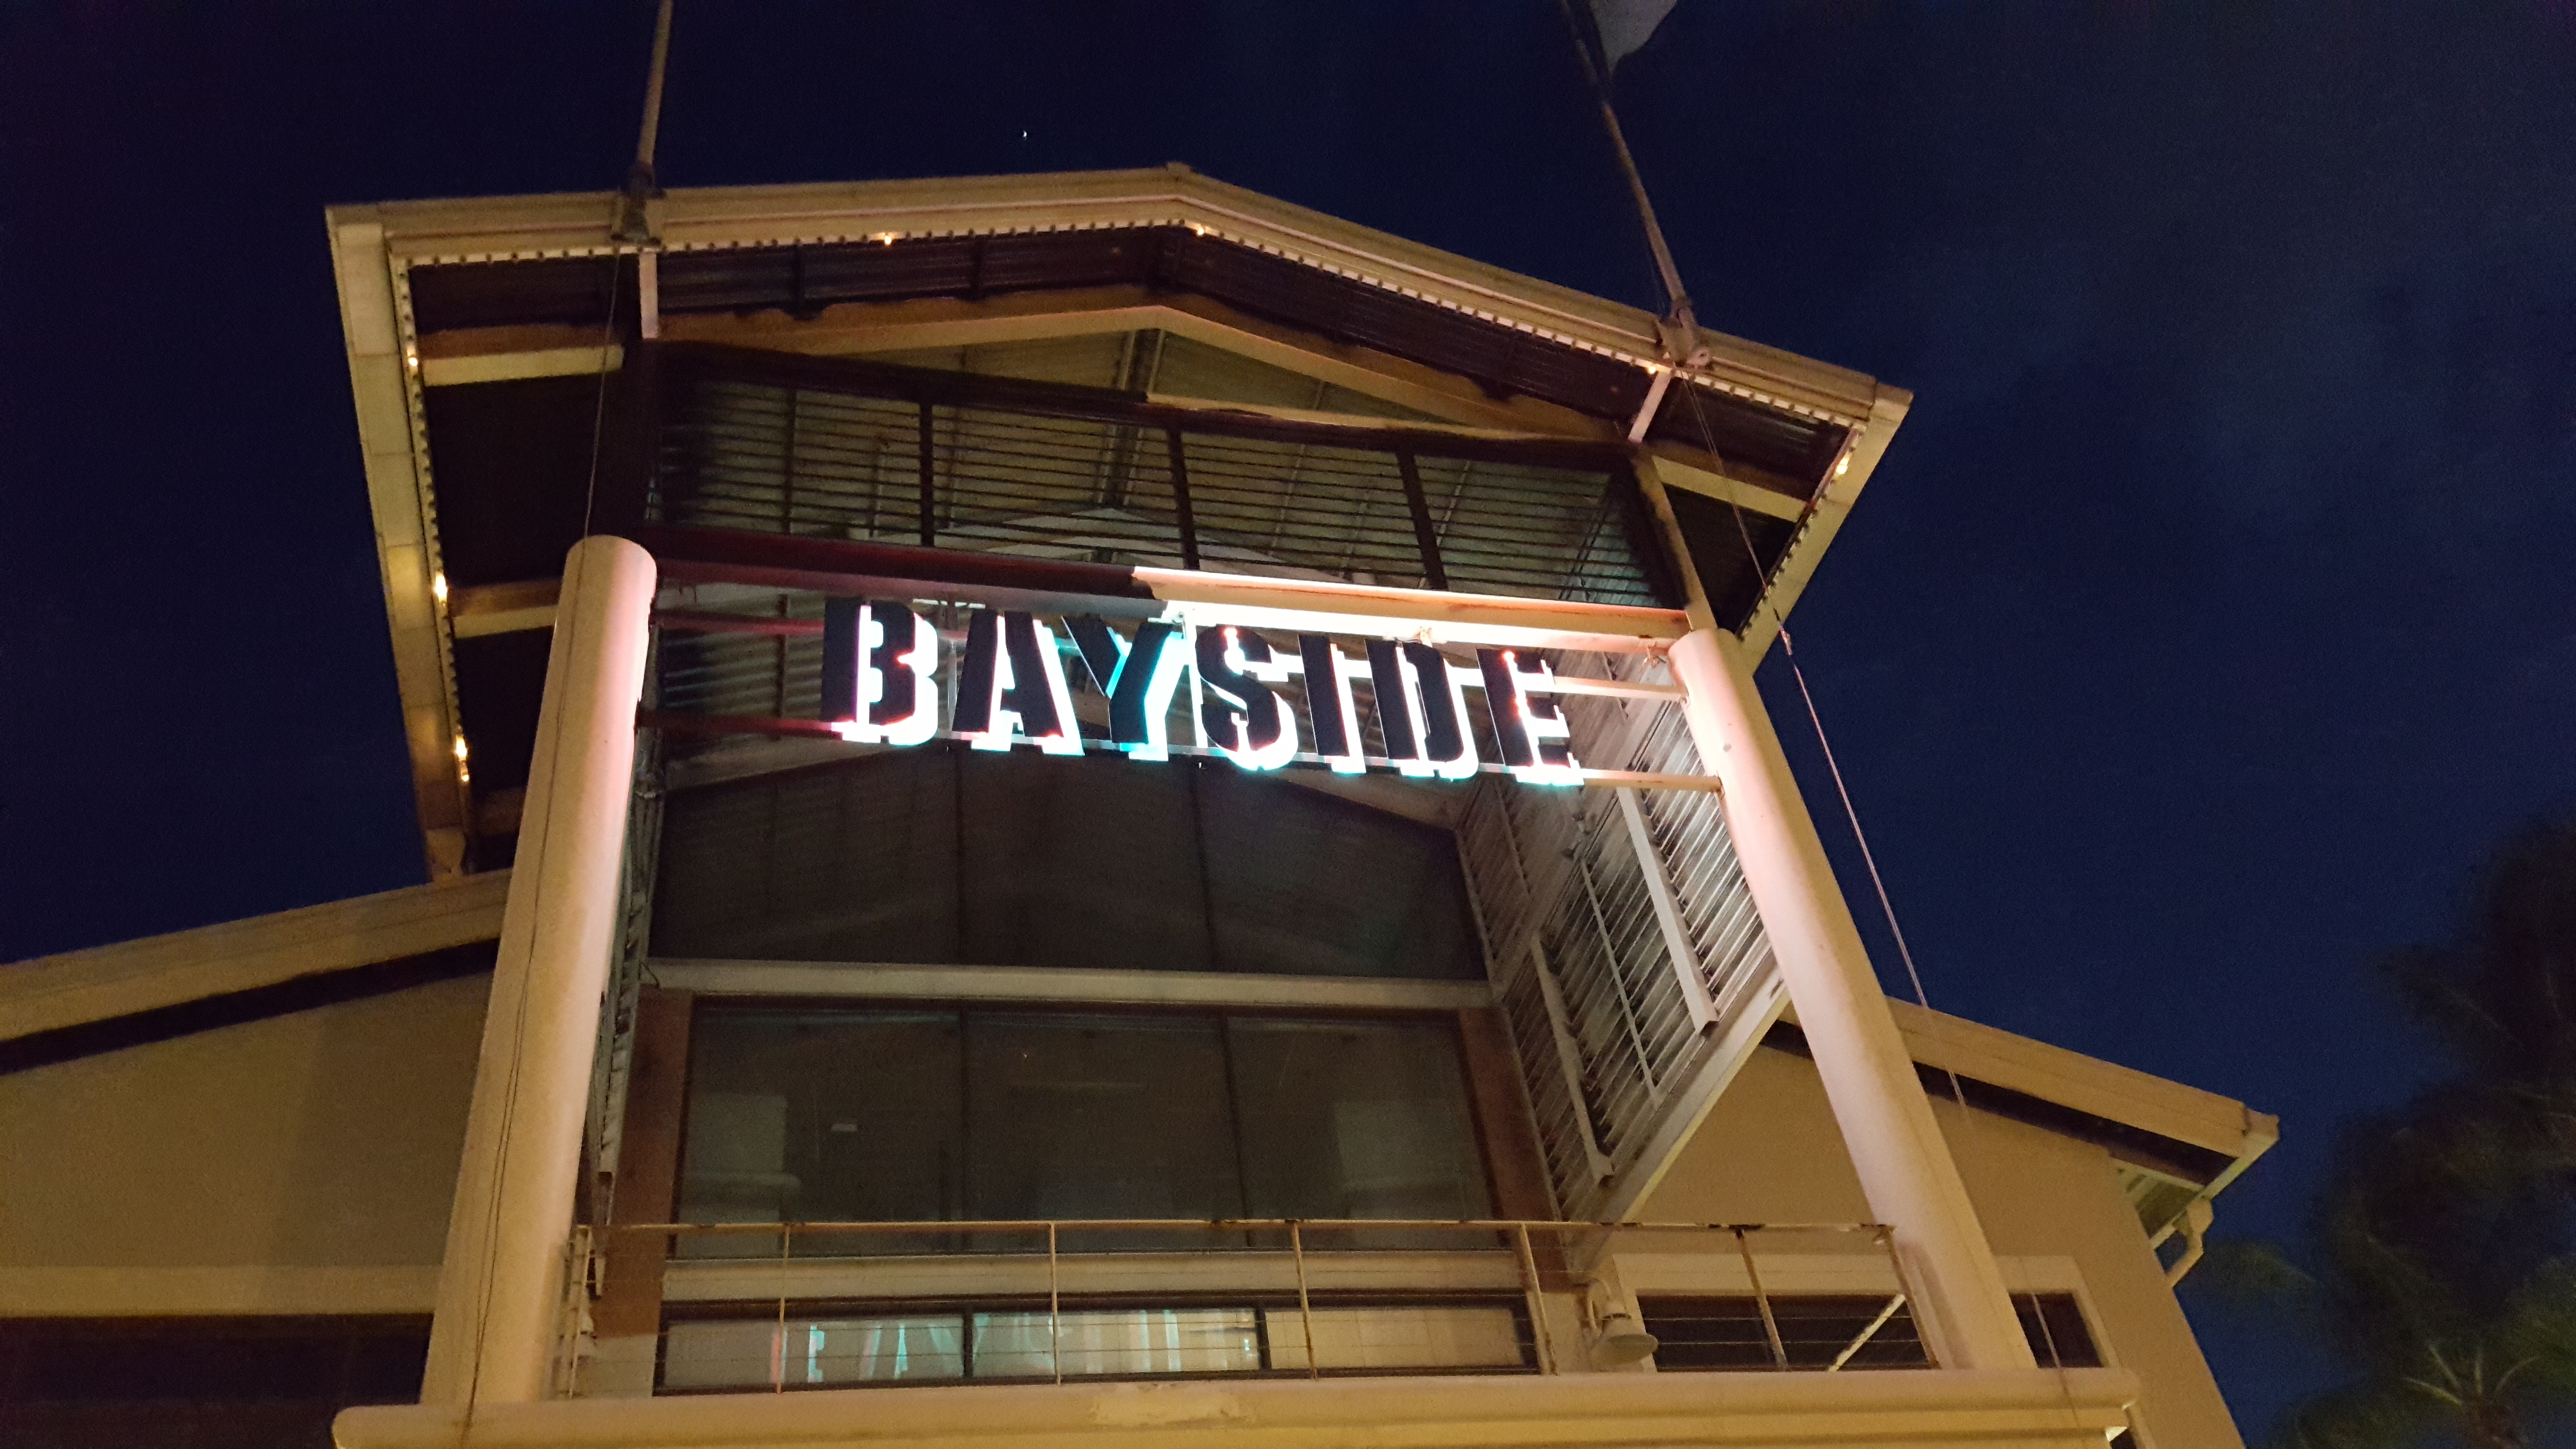
miami, structure, building, architecture, night, roof, house, facade, window, wood, sky, daylighting, angle